Albéric Bourgeois

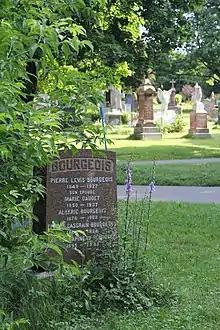
Albéric Bourgeois's tombstone (1876-1962), Notre-Dame-des-Neiges Cemetery (B4467), Montreal.

Albéric Bourgeois (November 29, 1876 – November 17, 1962) was a Canadian cartoonist, credited with creating the first continuing comic strip to use word balloons in Canada.